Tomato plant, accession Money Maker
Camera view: tilt-top (135 deg); turntable rotation: 30 degrees
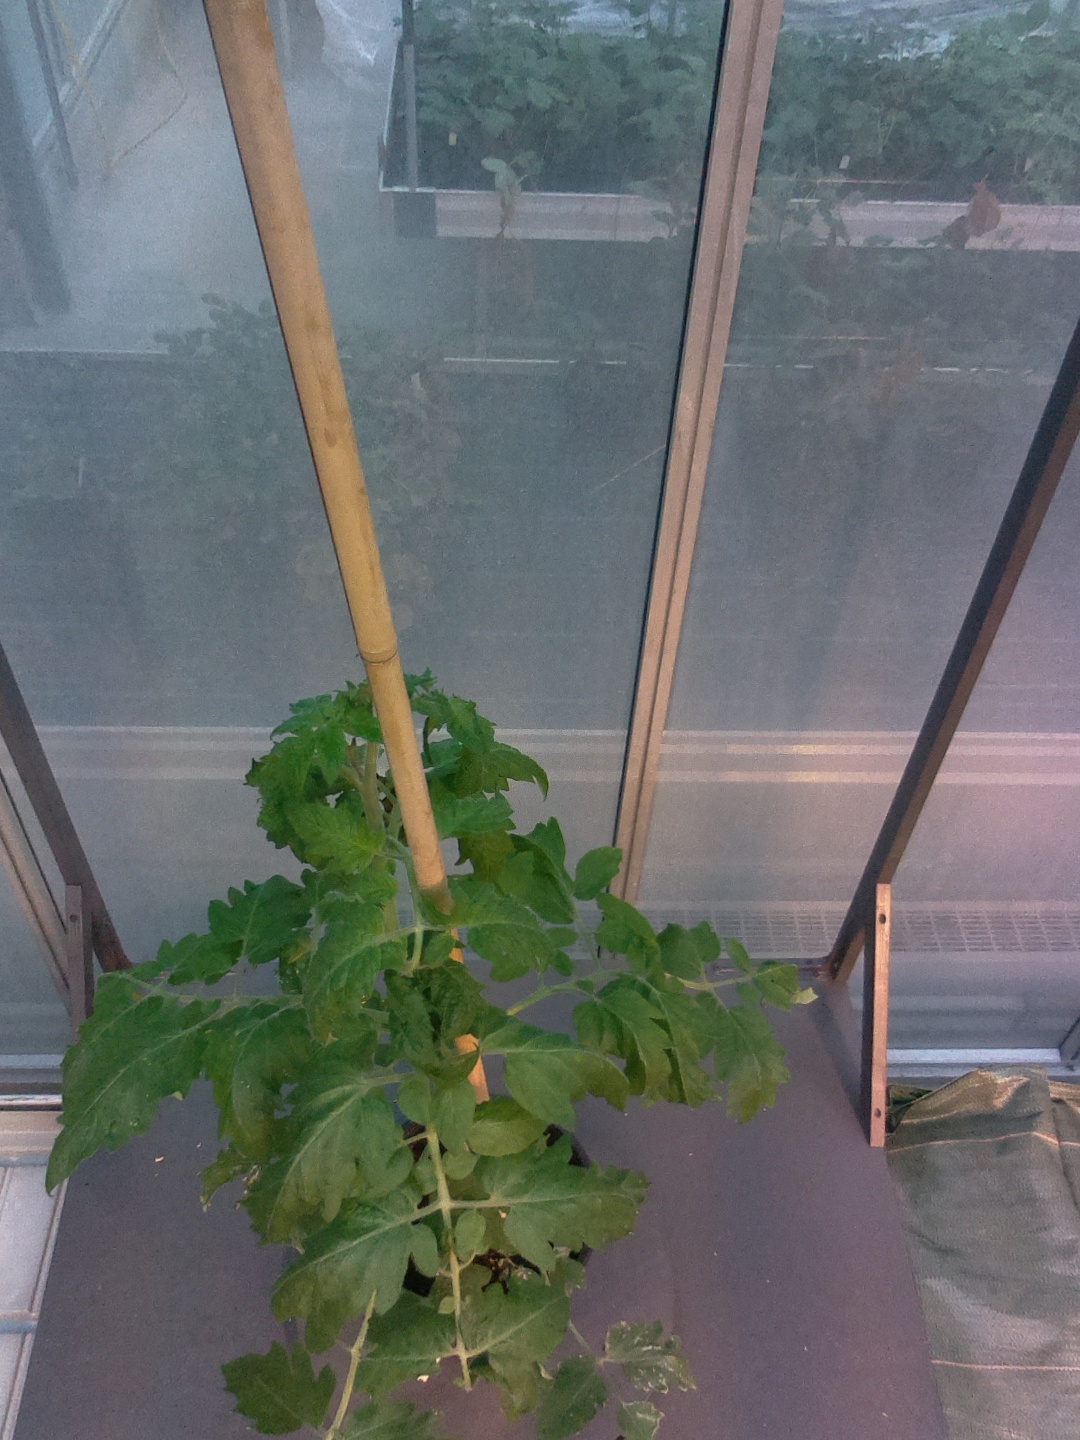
BBCH growth stage 53: 3 inflorescences visible